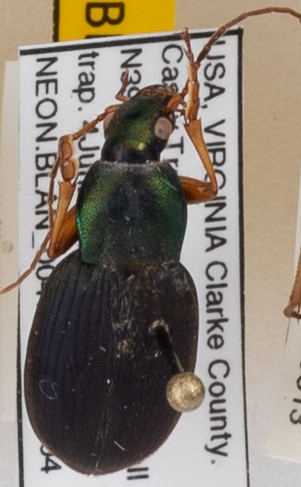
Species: Chlaenius aestivus
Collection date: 2019-06-04
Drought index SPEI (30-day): -0.9
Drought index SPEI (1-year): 2.09
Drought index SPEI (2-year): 2.09